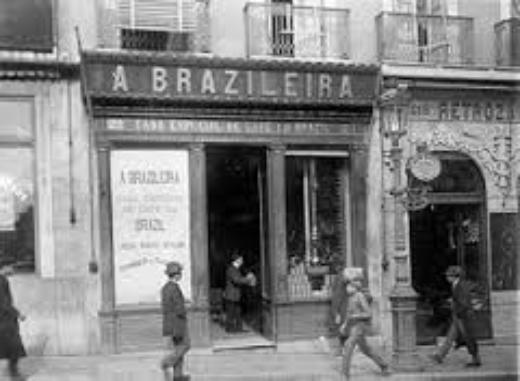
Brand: Cafe A Brasileira
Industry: Food